Candelária, Rio Grande do Sul

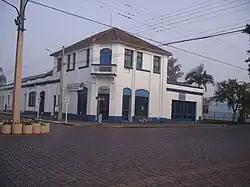
Museum Aristides Carlos Rodrigues

8 km west of Candelária there is an outcrop of Caturrita Formation where various Triassic fossils have been collected, especially small cynodonts like "Riograndia". The discovery of "Riograndia" in 2001 made it possible to better study the complex of anatomical changes involved in the transition from cynodonts to mammals.